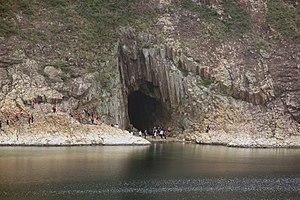
High Island ou Leung Shuen Wan est une ancienne île située au sud-est de la péninsule de Sai Kung à Hong Kong. L'île a été reliée à la péninsule par deux barrages afin de fermer le détroit de Kwun Mun et de former le réservoir de High Island. La construction de ces barrages a duré 10 ans, de 1969 à 1979. L'île fait partie du parc rural de Sai Kung Est. Aujourd'hui désignée comme étant une zone de pisciculture, l'île dispose de plusieurs restaurants de fruits de mer le long de sa rive.
Le Hong Kong UNESCO Global Geopark, autrefois appelé Hong Kong National Geopark, inauguré le 3 novembre 2009, est une entité territoriale de 150 km² située à l'est et au nord-est des Nouveaux Territoires. Le 18 septembre 2011, l'UNESCO l'intègre dans le réseau mondial des Géoparcs.